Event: Nepal Earthquake
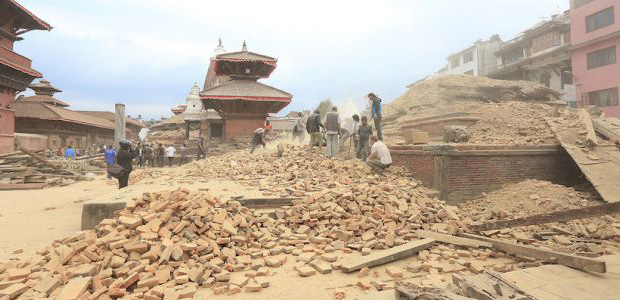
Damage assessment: damage